Colletes validus

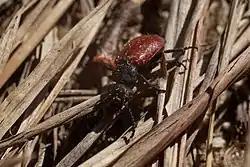
Blister beetles (Tricrania sanguinipennis) parasitize Colletes validus nests. Adult beetles lay eggs in sand that hatch into triungulin larvae. Larvae actively seek out adult bees in order to be transported down into the bee nest.

Nests descend from and measure ≈ in diameter. Tunnel walls are not compacted since "C. validus" lacks a pygidial plate normally used for tamping down soil (a trait shared by all "Colletes"). Cells are constructed at the end of short lateral tunnels arranged radially around the main tunnel. Laterals are constructed from the bottom to the top. She proceeds by “painting” a Dufour's gland secretion mixed with saliva onto the walls of the cell using her short, bilobed glossa. This mixture polymerizes into a polyester- or cellophane-like substance, which is where bees in the genus "Colletes" get their common name. Cell construction primarily occurs at night and provisioning of the cell follows the next morning. To provision the cell, the female first forages for ericaceous pollen and packs it into the bottom third of the cell. Next, she adds nectar until a viscous soup is formed. The waterproof cellophane lining of the cell permits the usage of semi-liquid provisions. Bacteria ("Lactobacillus" spp.")" and/or yeast likely colonize the provisions based on visible gas bubbles and sour taste (pH 3–4). Fermentation is common in other colletids that create liquid provisions, e.g. "Ptiloglossa guinnae". The female hangs a single egg (≈2.65mm in length) from the top of the cell so that the egg is not submerged in the provisions. A maximum of five cells have been associated with any given nest. It is unknown whether females create more than one nest during their lifetime.